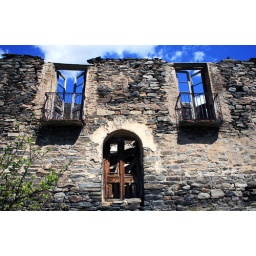
deep blue in the windows